Swarnamukhi (film)

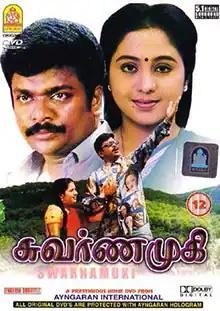
Poster

Swarnamukhi is a 1998 Indian Tamil-language romantic drama film written and directed by K. S. Adhiyaman. The film stars R. Parthiban, Prakash Raj and Devayani, while Jai Ganesh, Fathima Babu and Manivannan play supporting roles. It was released on 20 February 1998. The film was remade in Telugu with the same name.